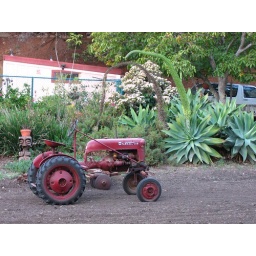
A red tractor sits in a plowed field against a backdrop of yucco plants and a little tiki.